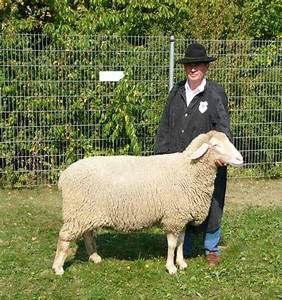
Label: sheep